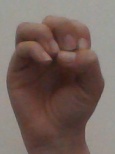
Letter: ha